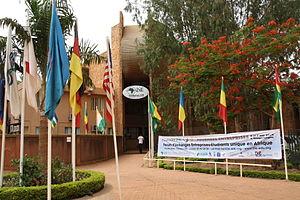
L'Institut 2iE est un centre d'enseignement supérieur et de recherche membre de la Conférence des grandes écoles et basé au Burkina Faso. Spécialisés dans les domaines de l’eau, de l’énergie, de l’environnement, du génie civil et des mines, ses diplômes d'ingénieur ont reçu l’accréditation de la Commission française des Titres d’Ingénieur ce qui leur octroie une reconnaissance européenne à travers le label EUR-ACE.